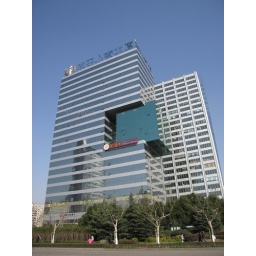
sky garden in a glass cube